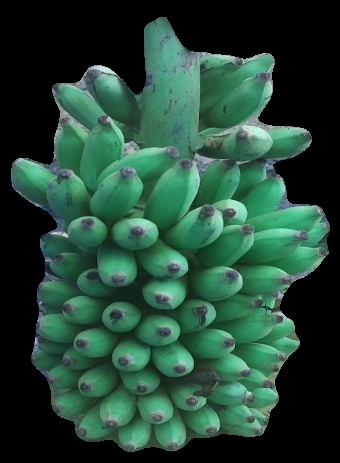
Variety: elakki-bale
Grade: grade2